Japanese National Railways

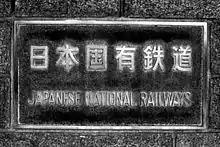
JNR plate seen at the entrance of its headquarters in Tokyo, photo taken

The term "Kokuyū Tetsudō" "state-owned railway" originally referred to a network of railway lines operated by 17 private companies that were nationalized following the Railway Nationalization Act of 1906 and placed under the control of the Railway Institute. Later, the Ministry of Railways and the Ministry of Transportation and Communications took over control of the network. The ministries used the name Japanese Government Railways (JGR) to refer their network in English. During World War II, many JGR lines were dismantled to supply steel for the war effort.